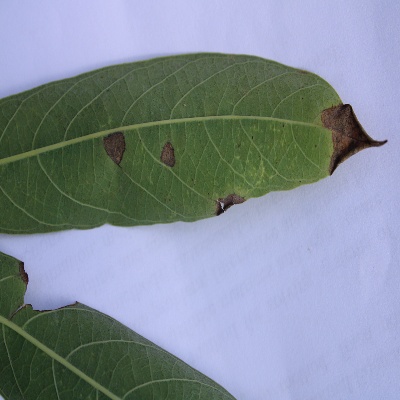
Crop: Cassava
Condition: bacterial blight